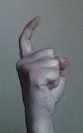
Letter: ra